Stand by Me (film)

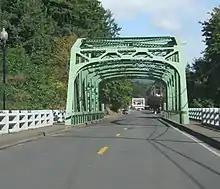
Bridge on the road leading into Brownsville, Oregon, which was used for the penultimate scenes (2009)

Principal photography began on June 17, 1985, and ended on August 23, 1985.